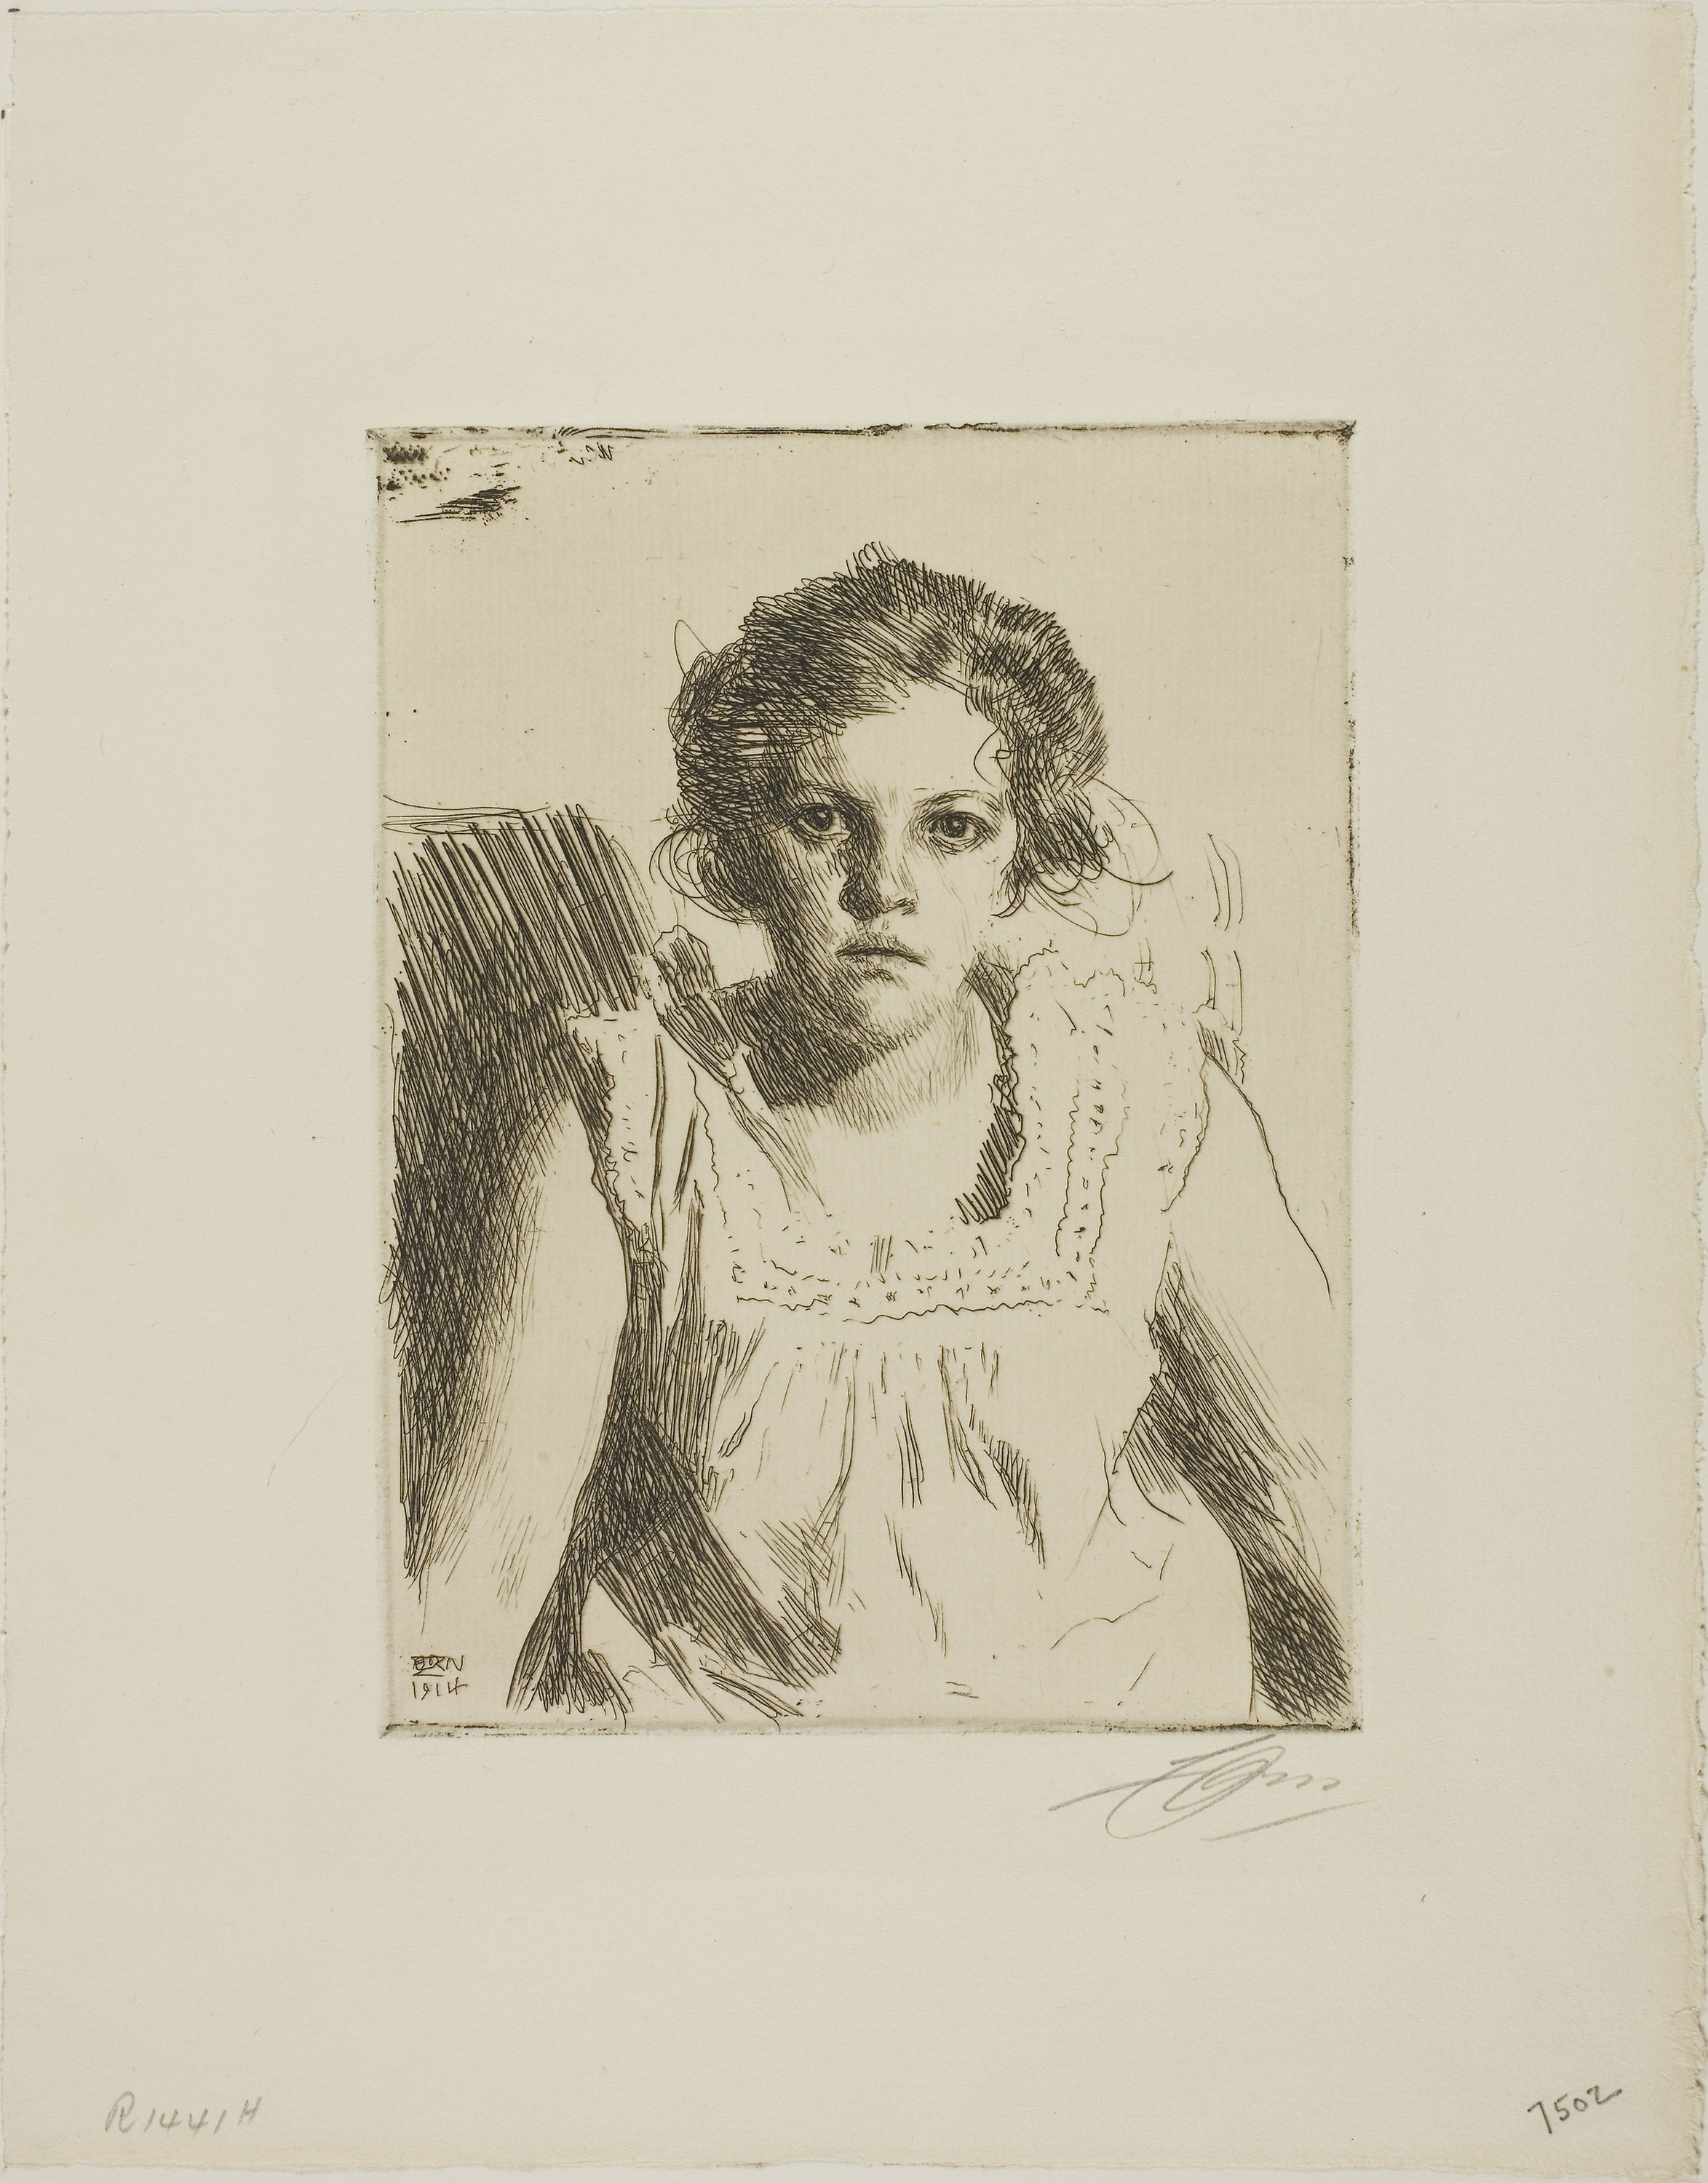
portrait, art, text, drawing, artwork, self portrait, figure drawing, modern art, picture frame, illustration, visual arts, paper, sketch, font, painting